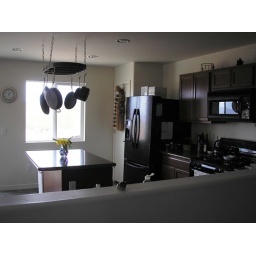
The kitchen with stuff in it. I got the microwave mounted this weekend and the pot rack last weekend.